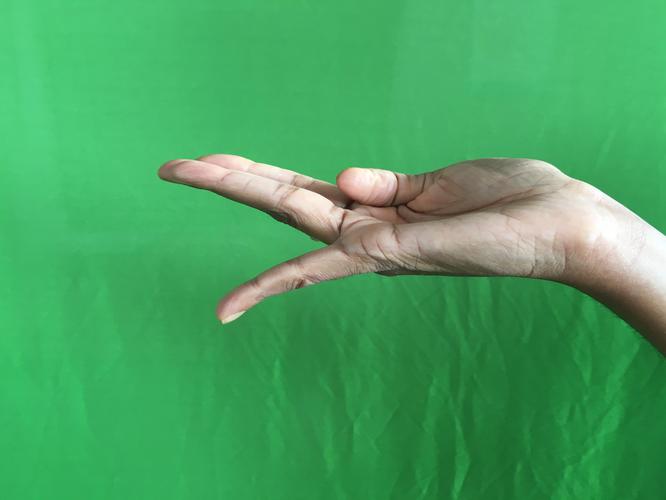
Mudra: Chaturam
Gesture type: single_hand